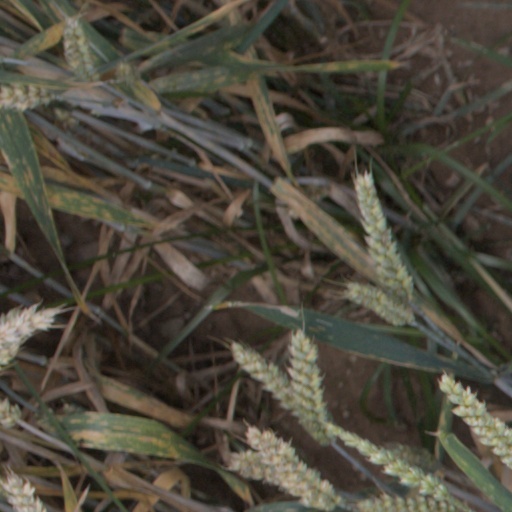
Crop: wheat